Enabling Act of 1889

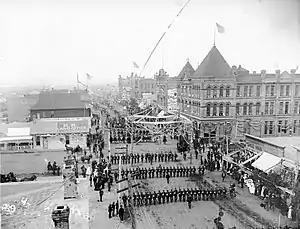
Parade at the 1889 Constitutional Convention held in Bismarck

The Enabling Act of 1889 (chs. 180, 276–284, enacted February 22, 1889) is a United States statute that permitted the entrance of Montana and Washington into the United States of America, as well as the splitting of Territory of Dakota into two states: North Dakota and South Dakota. The Territory of Dakota was to be split on the "seventh standard parallel produced due west to the western boundary". The initial convention centers chosen for North Dakota and South Dakota were Bismarck and Sioux Falls respectively, but the latter was later changed to the city of Pierre.